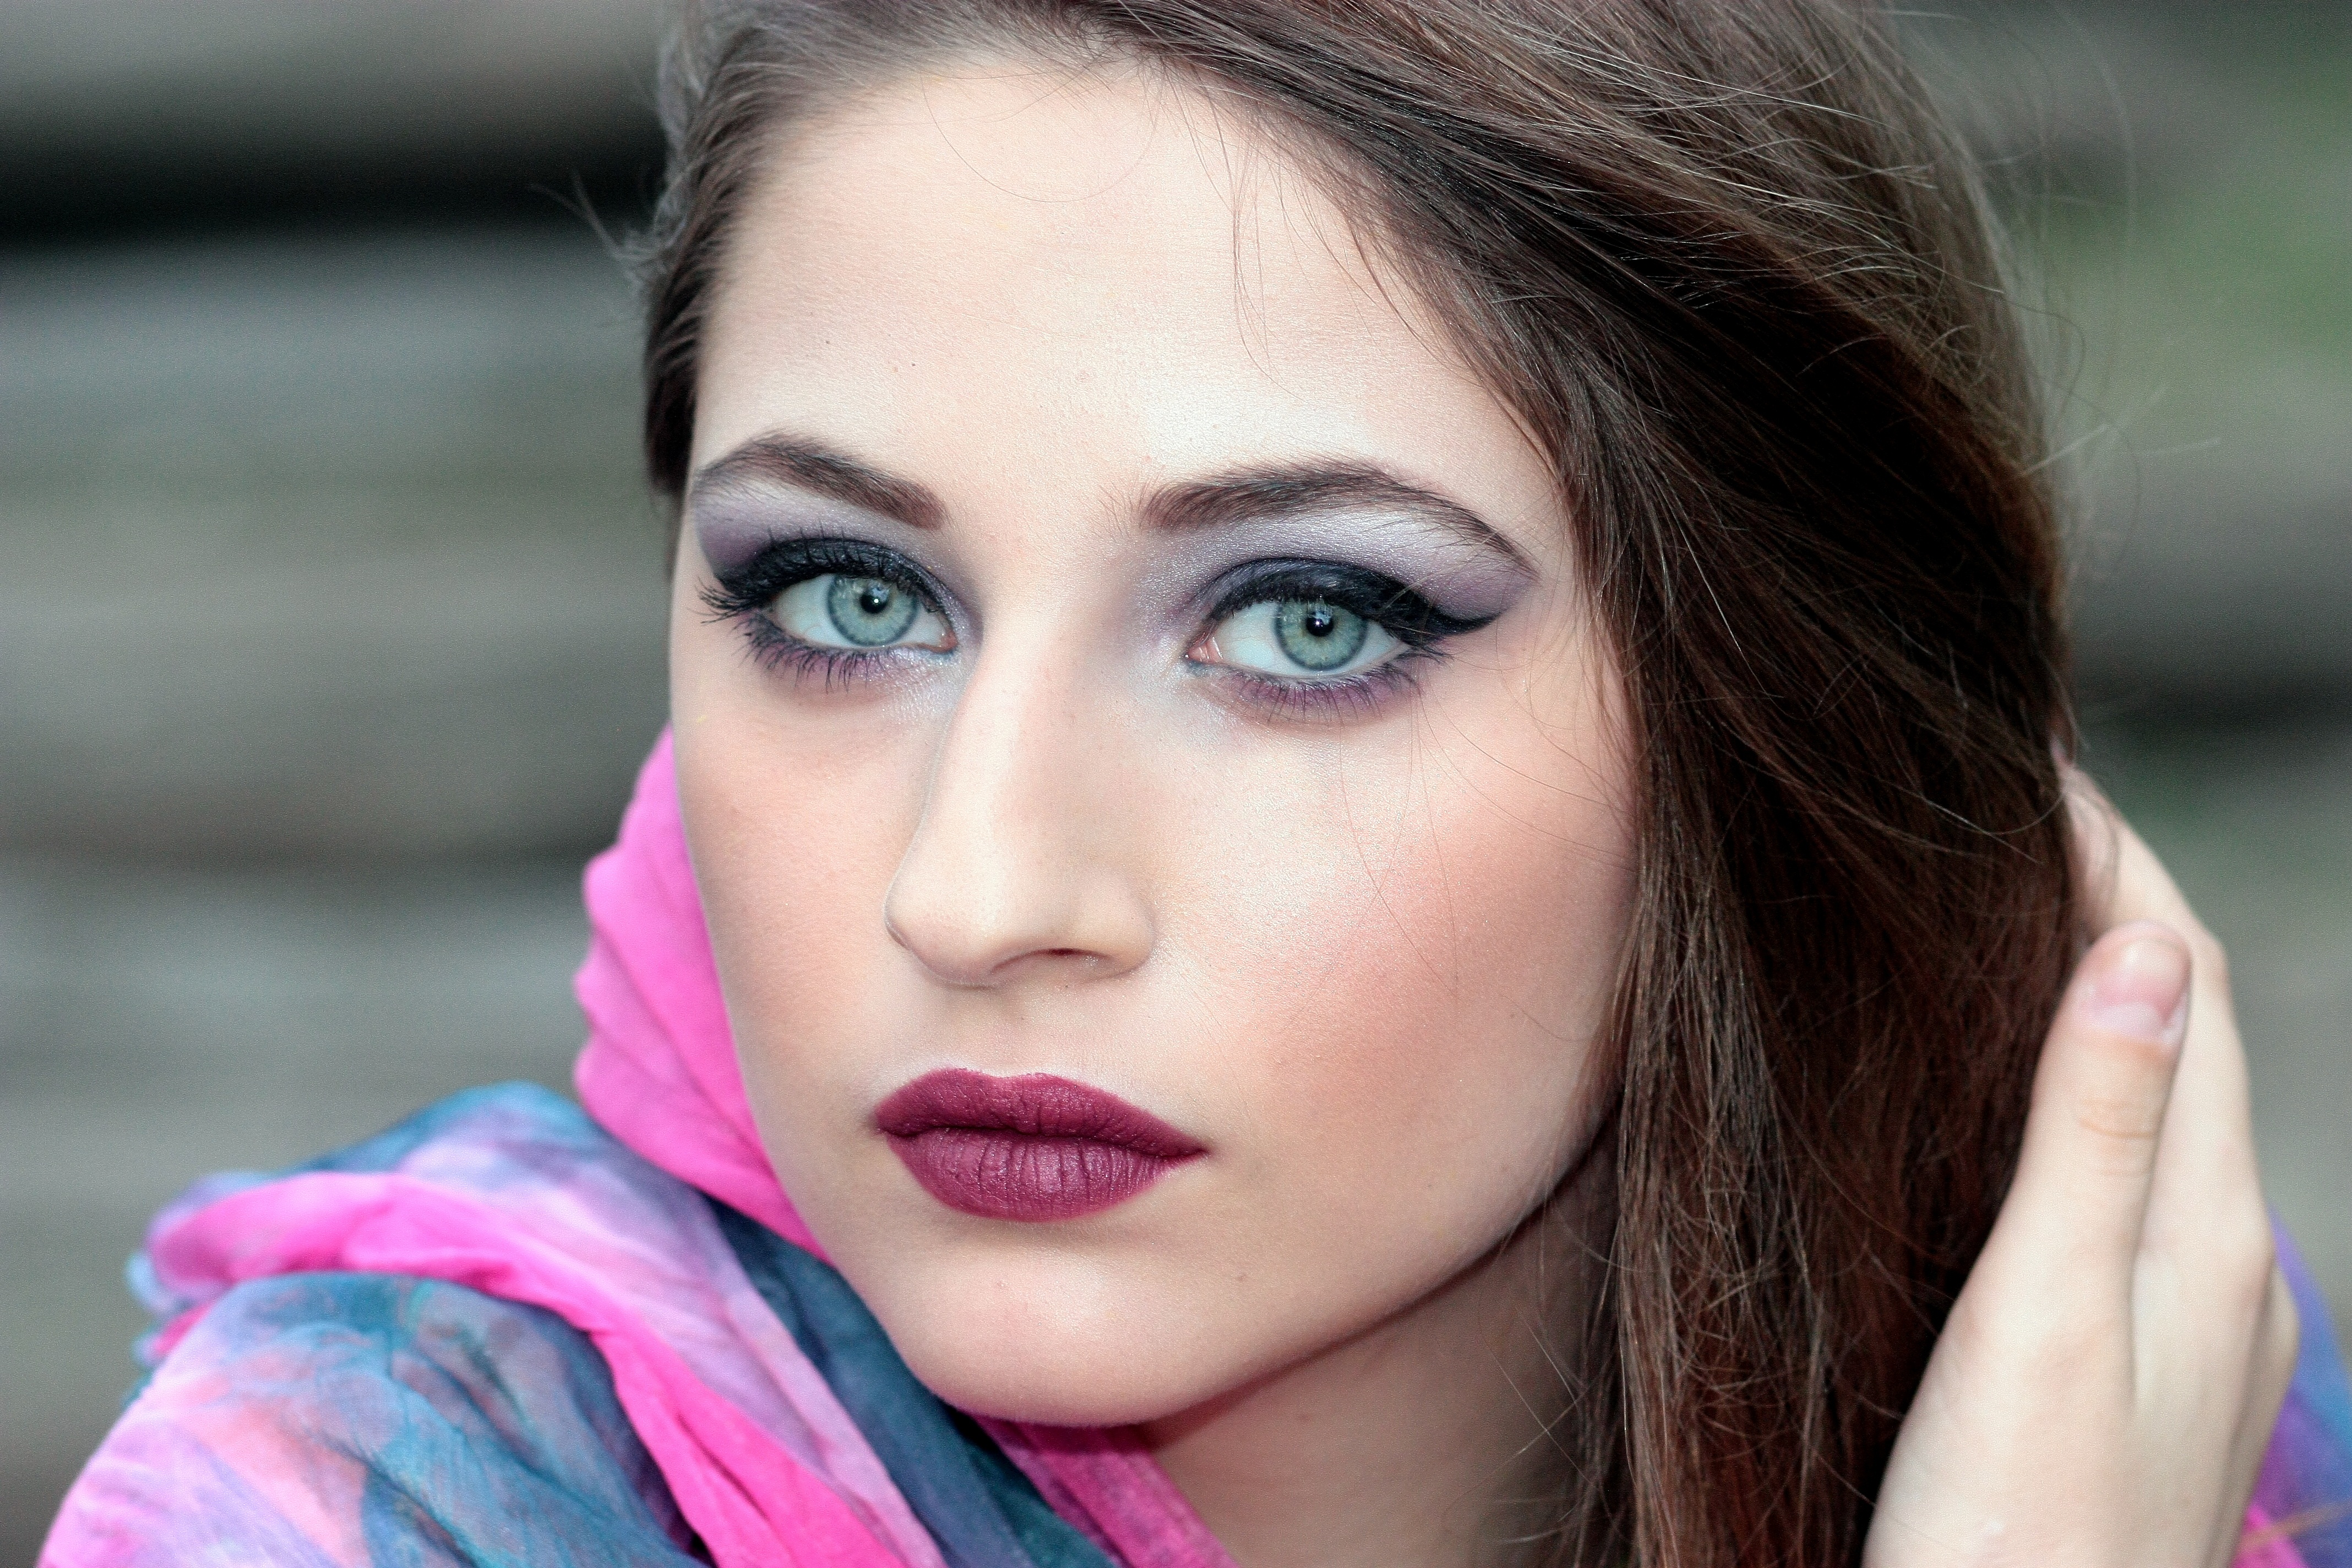
girl, woman, hair, photography, singer, portrait, model, spring, color, fashion, lip, hairstyle, eyebrow, long hair, close up, human body, black hair, coloring, face, nose, cheek, eye, head, skin, beauty, organ, blue eyes, photo shoot, brown hair, portrait photography, supermodel